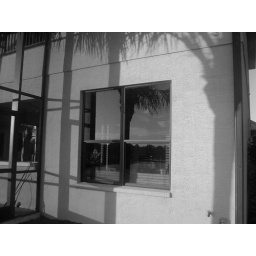
palm tree in window